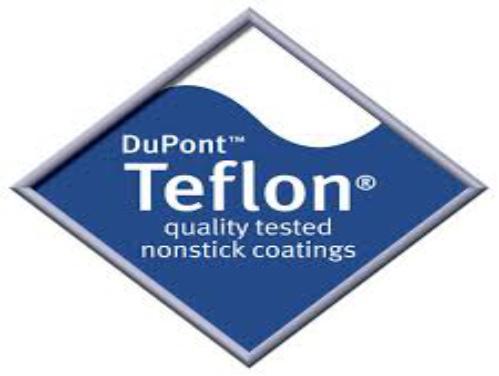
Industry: Necessities